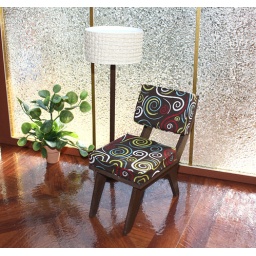
Mod chair and floor lamp. Design by Me!